Thai silk

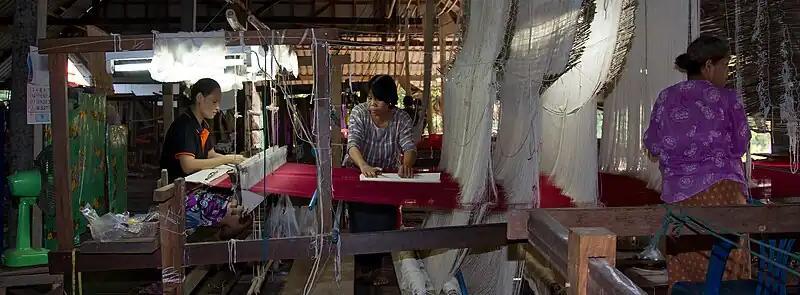
Operating a traditional hand loom, Surin

Eri silk is a staple fiber, unlike other silks, which are a continuous filament. It was introduced to Thailand from South Asia in the 1970s. The texture of the fabric is coarse, fine, and dense. It is strong, durable, and elastic. Eri silk is darker and heavier than other silks, and blends well with wool and cotton. Due to its thermal properties, it is warm in winter and cool in summer. The fibre is "cottony", not glossy like mulberry silk. The cocoons of eri silkworms are open-ended, meaning the grown larvae can leave via the opening. This has led to eri silk being termed "peace silk" or ahimsa silk as its production harms no living organisms. Mulberry silkworms, on the other hand, make a hole in the cocoon when emerging as moths, thus damaging the silk. To prevent the damage, processors boil the mulberry cocoons to kill the larvae, leading organisations such as PETA to blacklist mulberry silk.